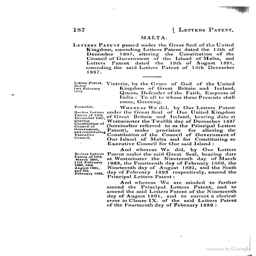
law , person and other papers in relation to the constitution of the ...